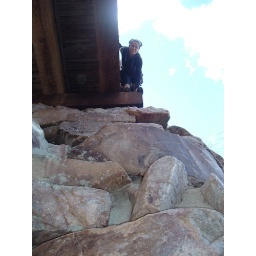
Brandy climbed along the rock wall under the bridge and up to the top, but picked up a few souvenirs along the way.